Ménil-Vin

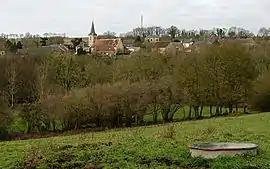
A general view of Ménil-Vin

Ménil-Vin is a commune in the Orne department in north-western France.